Marc Sleen

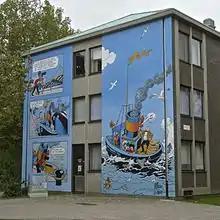
Wall painting in Antwerp showing the main characters of "Nero"

Between 1950 and 1965 Sleen published "Nero" in "Het Volk", after which he moved to "De Standaard". This caused a huge copyright controversy, as several newspapers fought over the rights over his syndicated comics. Thousands of readers switched from "Het Volk" to "De Standaard", just to follow his adventures in the newspaper. After that switch, he dropped all other series and devoted himself solely to "Nero".